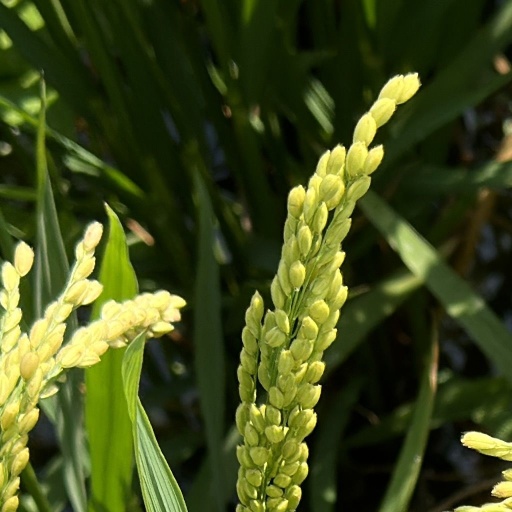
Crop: rice